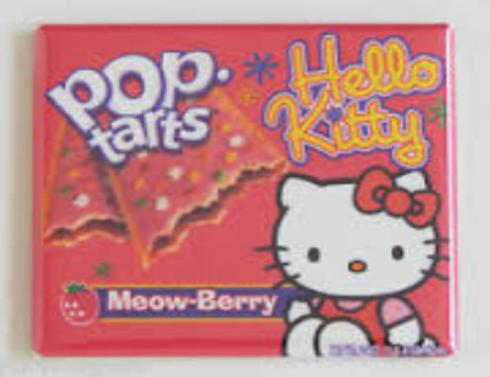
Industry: Food